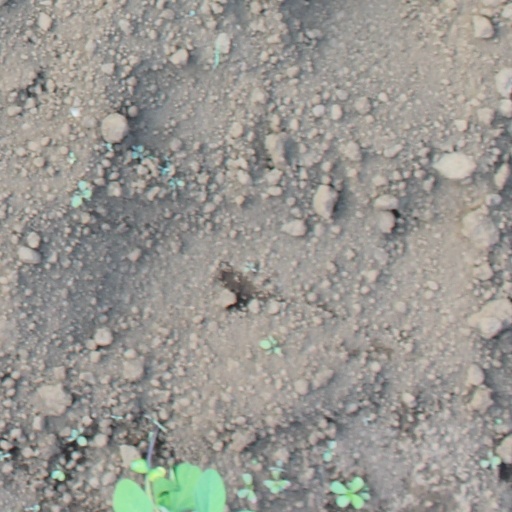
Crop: soybean